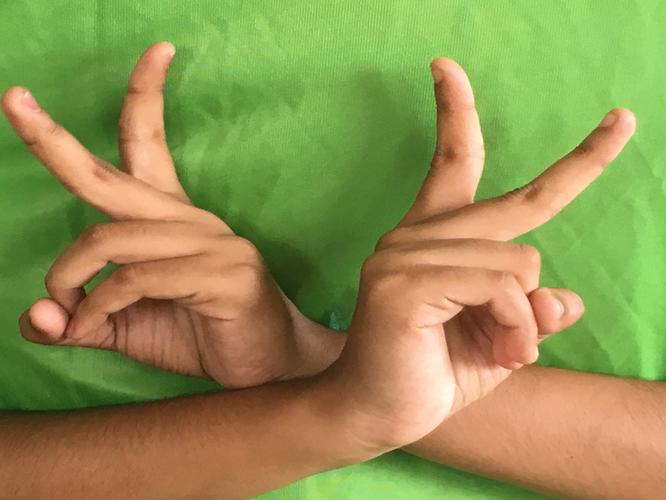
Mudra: Kartariswastika
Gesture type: double_hand